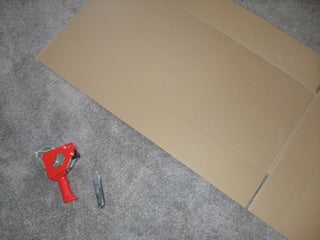
Label: cardboard